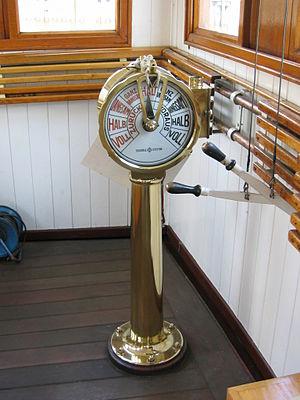
Le Transmetteur d'ordres appelé aussi Chadburn par association au nom du plus grand constructeur mondial ou télégraphe, est un appareil mécanique qui permet de transmettre sur un navire les ordres concernant la propulsion, de la passerelle à la salle des machines.